Gotthard of Hildesheim

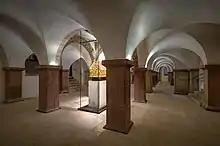
Shrine of Godehard in the crypt of Hildesheim Cathedral

On 4 May 1132, Bernard translated Gotthard's relics from the abbatial church to the cathedral at Hildesheim. On 5 May the first liturgical festivity in honor of Gotthard was celebrated. Miracles were attributed to the relics. The Gotthard shrine is one of the oldest remaining relic shrines of the Middle Ages, dating from about 1140.